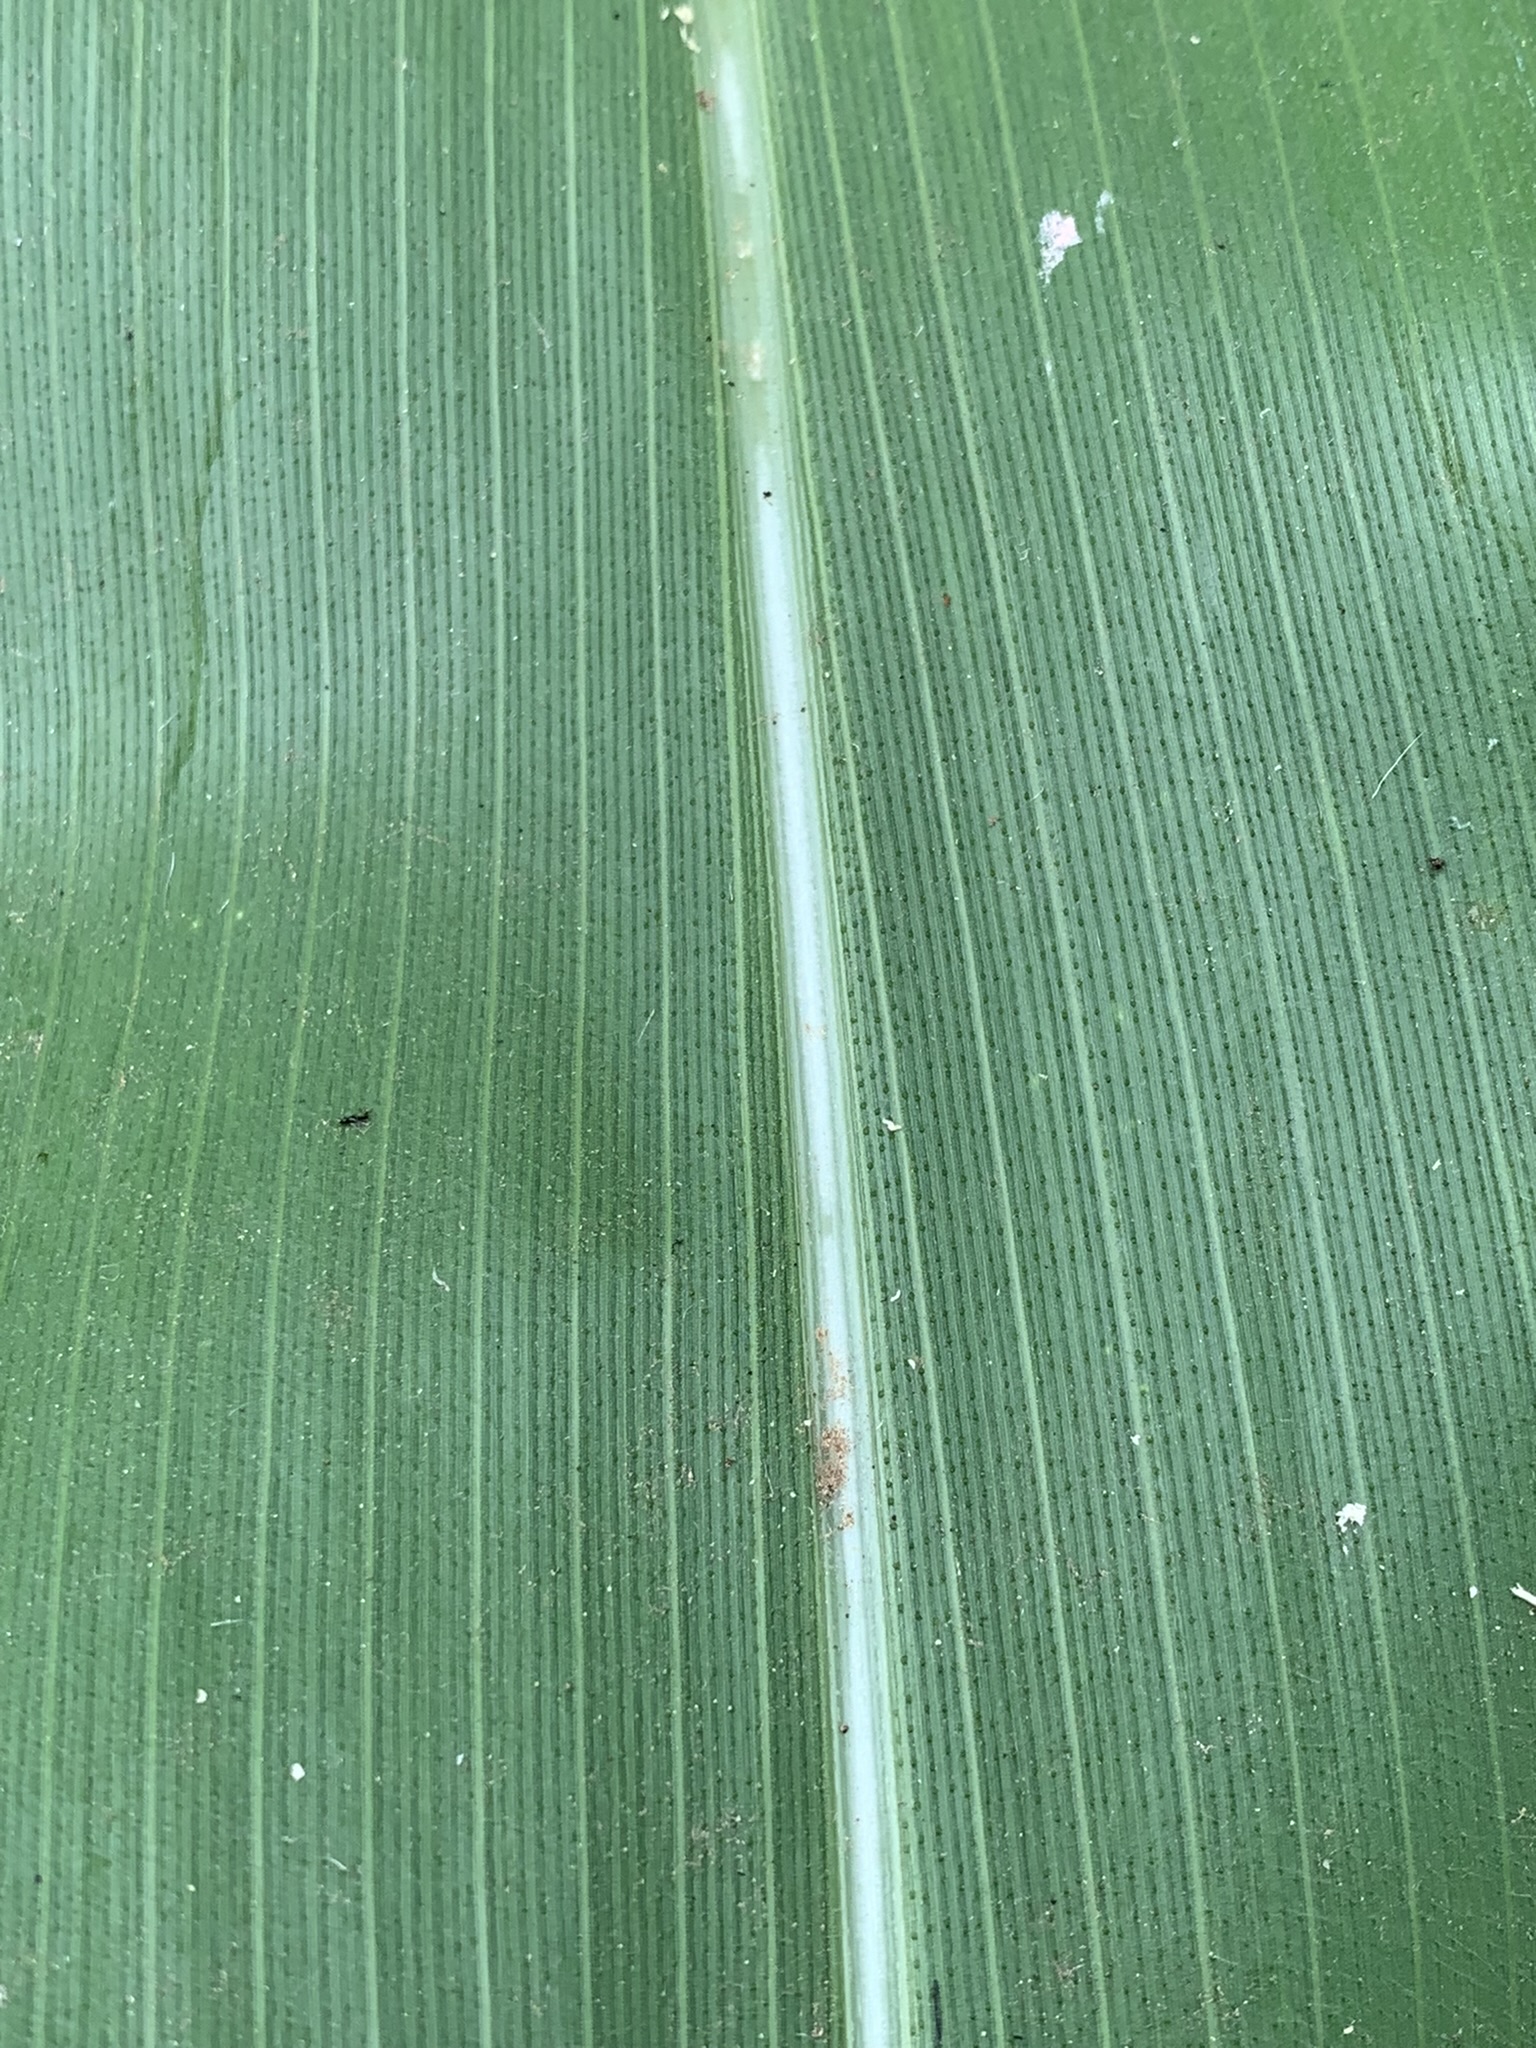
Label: Healthy